Dithiolium salt

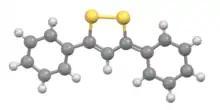
Structure of diphenyl-1,2-dithiolium cation (as its bisulfate salt). Selected distances: S-S = 2.019(5); S-C=173(1); C-C = 1.38(1) Å.

1,2-Dithiolium cations have been prepared from 1,3-diketones by treatment with HS and oxidants such as bromine.